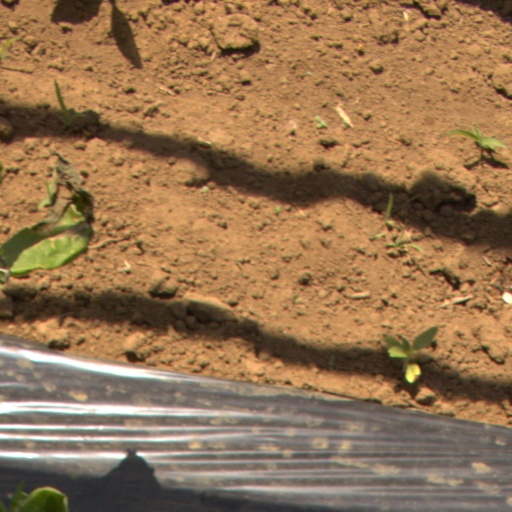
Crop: Jerusalem artichoke